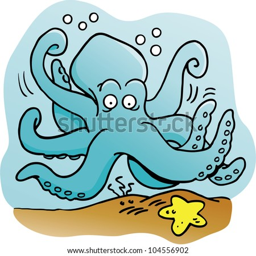
cartoon illustration of an octopus